Ezekiel Henty

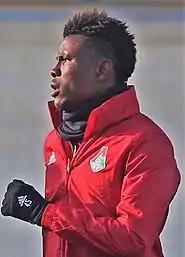
Henty training for Lokomotiv Moscow shortly after joining in February 2016.

It was confirmed on 19 February 2016 that Henty joined Lokomotiv Moscow for €5.5 million, confirming a record-breaking transfer. Upon joining the club, Henty was given number 45 shirt instead of 10 shirt, which he initially opted for.